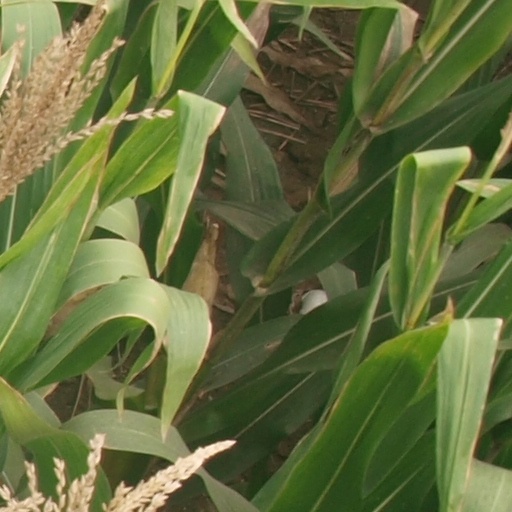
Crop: maize; corn